Koala

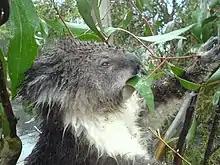
Foraging

Koalas are herbivorous, and while most of their diet consists of eucalypt leaves, they can be found in trees of other genera, such as "Acacia", "Allocasuarina", "Callitris", "Leptospermum", and "Melaleuca". Though the foliage of over 600 species of "Eucalyptus" is available, the koala shows a strong preference for around 30. They prefer plant matter with higher protein than fibre and lignin. The most favoured species are "Eucalyptus microcorys", "E. tereticornis", and "E. camaldulensis", which, on average, make up more than 20% of their diet. Despite its reputation as a picky eater, the koala is more generalist than some other marsupial species, such as the greater glider. The koala does not need to drink often as it can get enough water from the leaves, though larger males may additionally drink water found on the ground or in tree hollows. When feeding, a koala reaches out to grab leaves with one forepaw while the other paws hang on to the branch. Depending on the size of the individual, a koala can walk to the end of a branch or must stay near the base. Each day, koalas eat up to of leaves, spread over four to six feeding periods. Despite their adaptations to a low-energy lifestyle, they have meagre fat reserves.